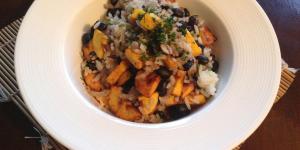
arroz con frijoles cubano